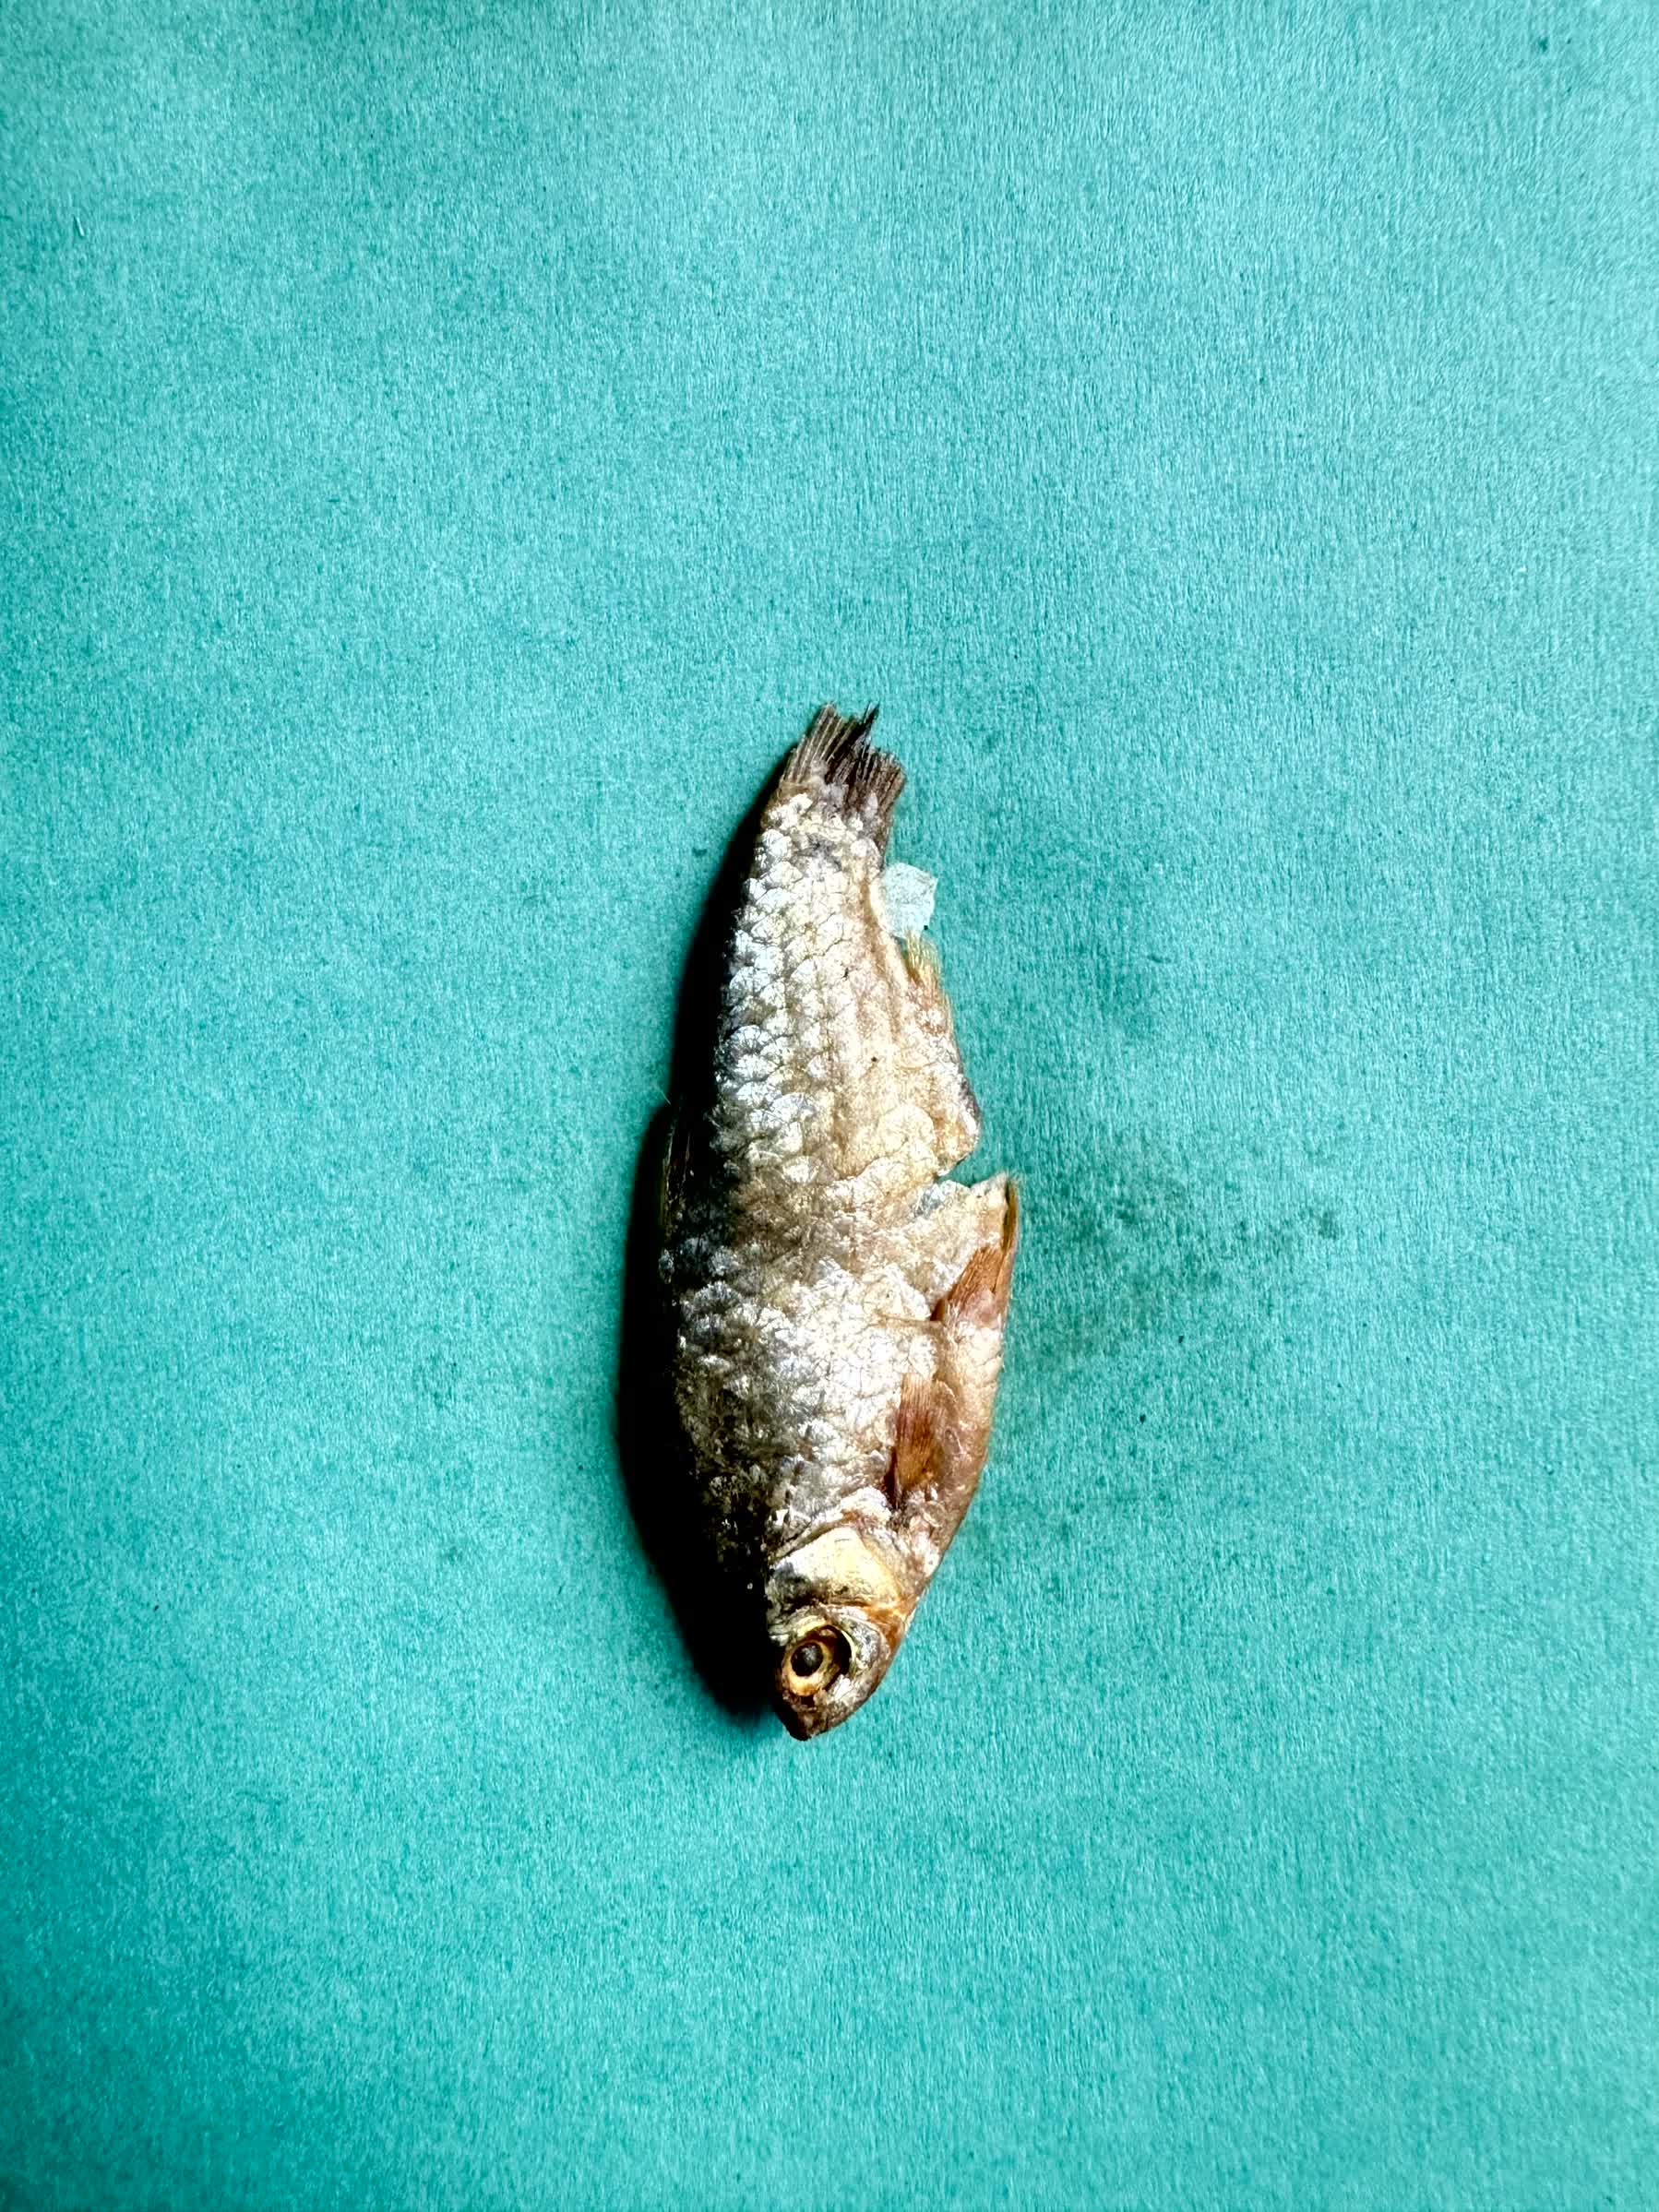
Species: puti chepa